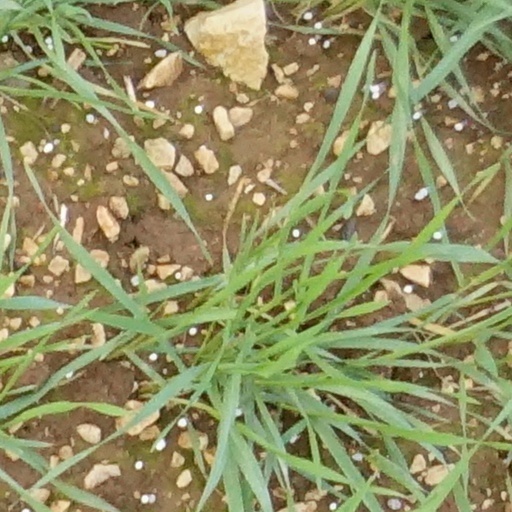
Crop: wheat